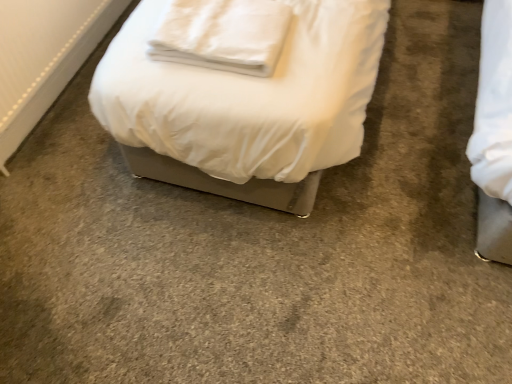
Question: Locate a point on the white fabric radiator at lower left. Your answer should be formatted as a tuple, i.e. [(x, y)], where the tuple contains the x and y coordinates of a point satisfying the conditions above. The coordinates should be rounded to three decimal places, indicating the absolute pixel location of the point in the image.
Answer: [(0.086, 0.148)]